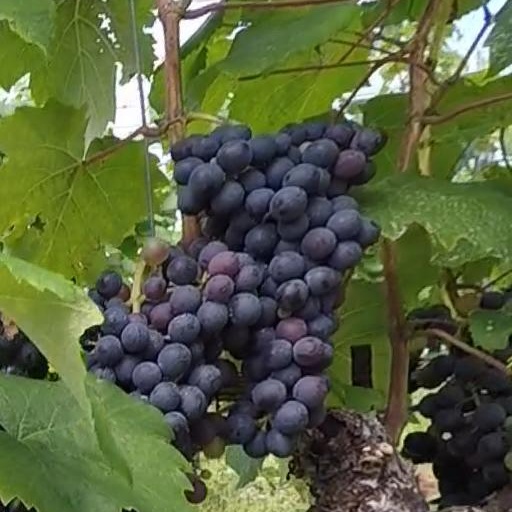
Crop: grape